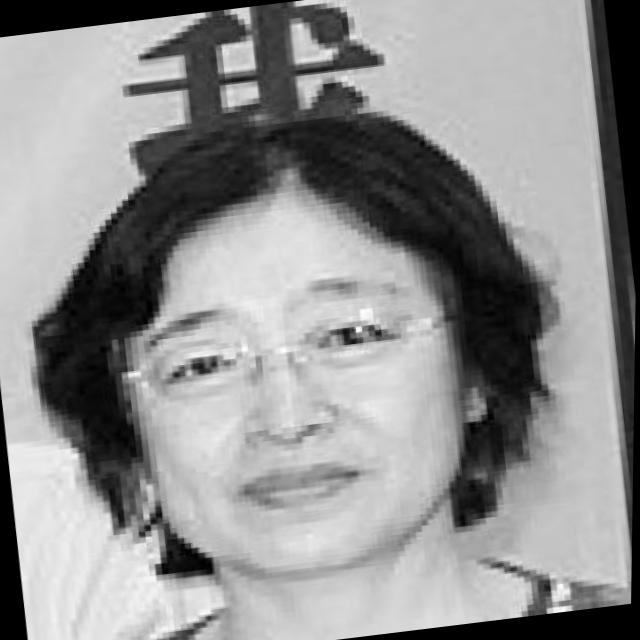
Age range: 45-64